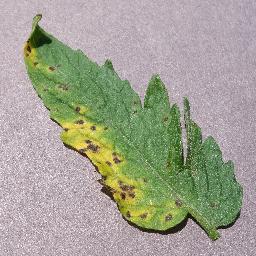
Label: Tomato___Septoria_leaf_spot